Ice rink

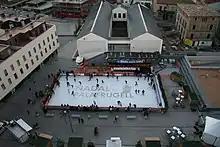
A typical mobile rink near the Spanish Costa Brava

The first building in Canada to be electrified was the Victoria Skating Rink which opened in 1862 in Montreal, Quebec, Canada. The rink was created using natural ice. At the start of the twentieth century, it had been described as "one of the finest covered rinks in the world" and was used during winter for pleasure skating, ice hockey, and skating sports. In summer months, the building was used for various other events.